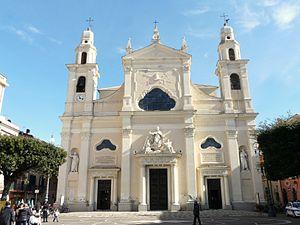
La basilique de Saint-Nicolas de Pietra Ligure est située dans la ville de Pietra Ligure, dans la région de Ligurie en Italie.
Pietra Ligure est une commune italienne de la province de Savone dans la région Ligurie en Italie.